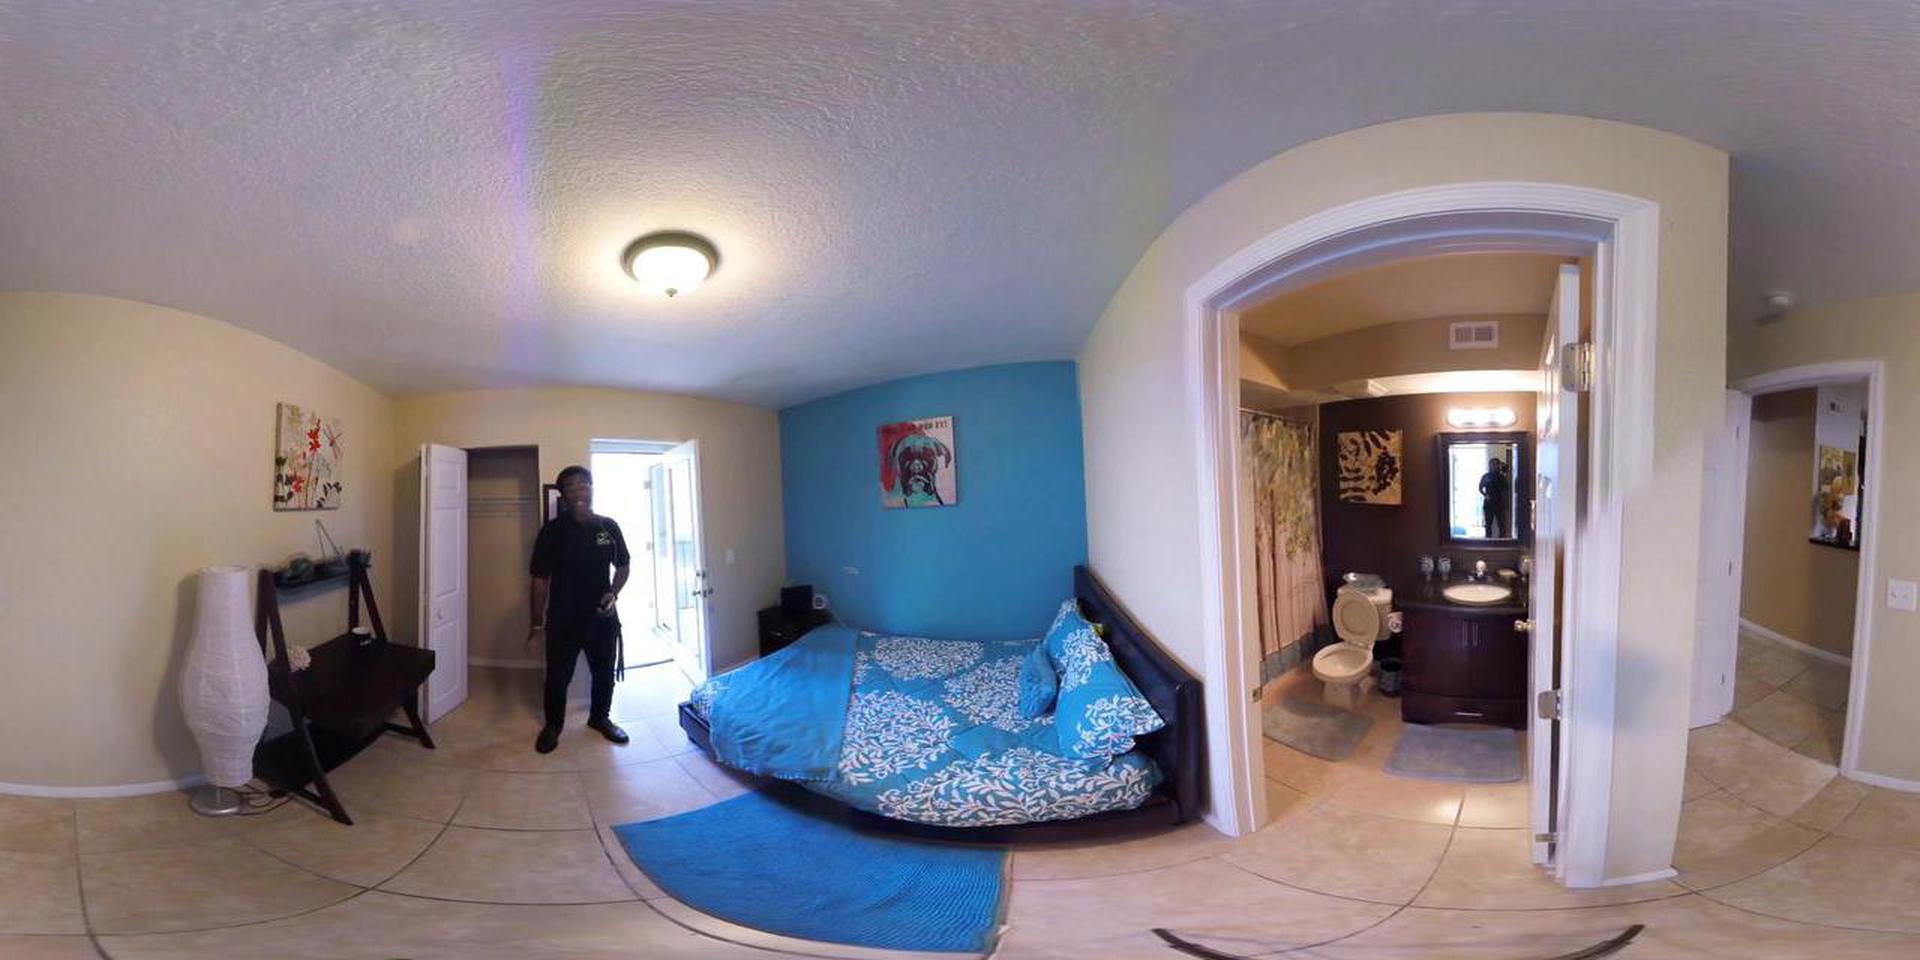
Referred object: the white toilet in the bathroom

Referred object: the tall white floor lamp

Referred object: the small black nightstand to the left of the bed